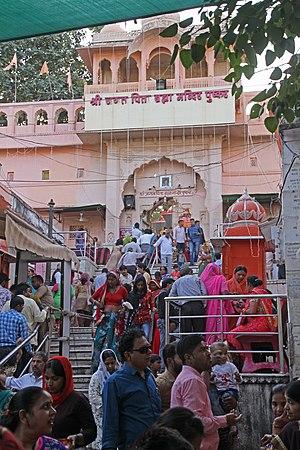
Pushkar appelée aussi Pokkar ou Pushkaranagaram est une ville de l'État indien du Rajasthan située à 11 km de la ville d'Ajmer, et un grand lieu de pèlerinage pour l'hindouisme.